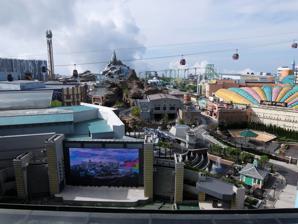
Building: Genting Highlands
Country: Malaysia
Year built: 1995
Hill station in Pahang, Malaysia Genting Highlands Hill station Other transcription(s) • Malay Tanah Tinggi Genting ( Rumi ) تانه تيڠڬي ݢنتيڠ ‎ ( Jawi ) • Chinese 云顶高原 ( Simplified ) 雲頂高原 ( Traditional ) • Tamil கெந்திங் மலை Genting SkyWorlds First World Hotel Genting Skyway Genting Grand Hotel Chin Swee Caves Temple Genting Highlands Location of Genting Highlands in Pahang Show map of Pahang Genting Highlands Location of Genting Highlands in Peninsular Malaysia Show map of Peninsular Malaysia Genting Highlands Location of Genting Highlands in Malaysia Show map of Malaysia Coordinates: 3°25′25″N 101°47′36″E / 3.42361°N 101.79333°E / 3.42361; 101.79333 Country Malaysia State Pahang District Bentong Establishment 1965 Elevation 1,865 m (6,118 ft) Time zone UTC+8 ( MST ) • Summer ( DST ) Not observed Postcode 69000 (Pahang) Genting Highlands is a hill station located on the peak of Mount Ulu Kali in the Titiwangsa Mountains , central Peninsular Malaysia , at 1800 metres elevation. Located in the state of Pahang , it was established in 1965 by the late Malaysian businessman Lim Goh Tong . The primary tourist attraction is Resorts World Genting, a hill resort where casinos and theme parks are situated and where gambling is permitted. Many of Pahang 's skyscrapers can be found here. History Resorts World Genting, Malaysia in 2008. The idea to build a hill resort near the capital city of Kuala Lumpur came from Malaysian businessman, Lim Goh Tong who was inspired by the fresh air in Cameron Highlands during his business trip there in 1963 for a hydroelectric power project. The rationale was that Cameron Highlands was too far away from Kuala Lumpur, and therefore building a mountain resort nearer to Kuala Lumpur would have excellent business potential. After researching Kuala Lumpur's maps and surrounding areas, Lim identified Mount Ulu Kali in Genting Sempah, 58 km from Kuala Lumpur, to be ideal for his plan. He set up a private company called Genting Highlands Berhad (now Genting Group) on 27 April 1965 with the politician Mohamad Noah Omar and successfully obtained approval for the alienation of 12,000 acres (4,900 ha) and 2,800 acres (1,100 ha) of land from the Pahang and Selangor State Government respectively between 1965 and 1970. On 18 August 1965, a technical and construction team began to construct the access road from Genting Sempah to the peak of Mount Ulu Kali. On 31 March 1969, Tunku Abdul Rahman , Malaysia's first prime minister, laid the foundation stone for the company's pioneer hotel, marking the completion of the access road to Genting Highlands Resort. The resort was also granted the casino license the same year by the Malaysian government to develop its gambling industry. An area midway to the peak was turned into the Gohtong Jaya township. In 1971, the first hotel at Genting Highlands was completed and was named Highlands Hotel (now renamed Theme Park Hotel). Genting Grand . Since then, Genting Highlands Resort has expanded, with six more hotels being built within 2017. They are Genting Hotel (renamed Genting Grand, 1981), Awana (1984), Resort Hotel (1992), Highlands Hotel (1997), First World Hotel (2001), and Crockfords (2017). Two cable car systems were built to provide transport to the hilltop: Awana Skyway built in 1977 with a length of 2.8 kilometres (1.7 mi) and Genting Skyway cable car system built in 1997 with a length of 3.38 kilometres (2.10 mi). The resort ventured into the amusement park and entertainment industry by launching the Genting Grand Indoor Theme Park in 1992, Genting Outdoor Theme Park in 1994, Arena of Stars in 1998 and First World Plaza Indoor Theme Park in 2001. In 2013, Genting Group implemented a 10-year master plan named Genting Integrated Tourism Plan (GITP) to develop, expand, enhance and refurbish hotels, theme parks, and infrastructure at Genting Highlands. The project with different phases involves a new 1,300 rooms hotel expansion to the current First World Hotel , a new 10,000 seats arena, renovation of the First World Plaza Indoor Theme Park , and reconverting the Genting Outdoor Theme Park to 20th Century Fox World . A dispute with 20th Century Fox , which was purchased by The Walt Disney Company , resulted in the theme park being rebranded as Genting SkyWorlds . In 2019, the refurbishment of the infrastructure at the resort was completed, with the outdoor theme park being fully renovated in 2021. As of 2024, there are no further plans to renovate both the indoor and outdoor theme parks. Climate Genting Highlands has a springlike subtropical highland climate (Cfb), with yearly temperatures no higher than 25 °C (77 °F) and rarely falling below 10 °C (50 °F) yearly. The lowest temperature recorded at Genting Highlands is 8.4 °C (47.1 °F). The temperature during the day typically reaches around 22 °C (72 °F) and during the night, it usually drops to 12 °C (54 °F). Climate data for Genting Highlands Month Jan Feb Mar Apr May Jun Jul Aug Sep Oct Nov Dec Year Mean daily maximum °C (°F) 20.3 (68.5) 21.1 (70.0) 22.0 (71.6) 22.3 (72.1) 22.3 (72.1) 22.1 (71.8) 21.7 (71.1) 21.5 (70.7) 21.4 (70.5) 21.2 (70.2) 21.0 (69.8) 20.5 (68.9) 21.5 (70.6) Daily mean °C (°F) 16.0 (60.8) 16.5 (61.7) 17.1 (62.8) 17.7 (63.9) 17.8 (64.0) 17.6 (63.7) 17.1 (62.8) 17.0 (62.6) 17.0 (62.6) 17.0 (62.6) 16.9 (62.4) 16.4 (61.5) 17.0 (62.6) Mean daily minimum °C (°F) 11.8 (53.2) 12.0 (53.6) 12.3 (54.1) 13.1 (55.6) 13.3 (55.9) 13.1 (55.6) 12.5 (54.5) 12.6 (54.7) 12.7 (54.9) 12.9 (55.2) 12.8 (55.0) 12.3 (54.1) 12.6 (54.7) Average precipitation mm (inches) 250 (9.8) 165 (6.5) 232 (9.1) 259 (10.2) 203 (8.0) 112 (4.4) 103 (4.1) 120 (4.7) 173 (6.8) 258 (10.2) 310 (12.2) 278 (10.9) 2,463 (96.9) Source: Climate data.org Attractions Resorts World Genting Resorts World Genting Address Resorts World Genting, 69000 Genting Highlands, Bentong , Pahang , Malaysia Opening date 27 April 1965 ; 59 years ago ( 1965-04-27 ) No. of rooms 10,466 (7 hotels) Total gaming space Over 200,000 sq ft (19,000 m 2 ) Signature attractions First World Plaza SkyAvenue Skytropolis Indoor Theme Park Genting SkyWorlds Genting Premium Outlets Notable restaurants The Laughing Fish by Harry Ramsden Burger & Lobster Cafés Richard Coffee Terrace La Fiesta e18hteen LTITUDE Malaysian Food Street Motorino The Olive Owner Genting Group ( Genting Malaysia Berhad ) Renovated in Genting Integrated Tourism Plan (2013–present) Website www.rwgenting.com Resorts World Genting ( Abbreviation : RWG ), originally known as Genting Highlands Resort, is an integrated hill resort owned by Genting Group through subsidiary Genting Malaysia Berhad which comprises hotels, shopping malls, theme parks and casinos. It is the main attraction of the hill station, located within the Pahang section of the area. Accommodations First World Hotel . Resorts World Genting has seven hotels, with one of them being a leisure resort. One of the seven accommodations, First World Hotel, held the Guinness World Record as the largest hotel globally from 2006 until 2008 and regained the title in 2015 with 7,351 rooms following Tower 2A. In 2018, Forbes Travel Guide Star Ratings awarded 4-star rating and 'recommended' citation to Genting Grand and Maxims respectively. High Line Roof Top Market in Resorts World Genting Highlands, offering a wide selection of food for visitors. Crockfords at Resorts World Genting was awarded the 5-star rating in 2019 and 2020, making it the first and only hotel in Malaysia to achieve this award. Hotel name Launch date Description Star rating No. of rooms Ref Genting SkyWorlds Hotel 1971 (Reopened in 2017) Formerly known as Theme Park Hotel, it is the first hotel to open in Genting Highlands and sits opposite the outdoor theme park. The hotel's Valley Wings section is connected to the main section via a walk bridge. 3-star 448 Genting Grand Hotel 1981 It was known as Genting Hotel, and then later, Maxims before Highlands Hotel took the name. The building is known for the huge "Genting" logo on its rooftop, which can be seen from as far as Petaling Jaya and Subang Jaya (over 70 km away) on a clear day. It was made in a " Y " shape. It houses the Genting Casino as well as Genting Grand Complex. 5-star 422 Awana 1984 Situated approximately 4 km before reaching Resorts World Genting, Awana is a resort hotel with a golf course, swimming pool, and other sports facilities. 4-star 413 Resort Hotel 1992 The hotel is a long white tower that faces the Theme Park Hotel and is the main entrance to the 20th Century Fox World . One of the entry points to Genting Casino. 3-star 900 Highlands Hotel 1997 Initially opened as Highlands Hotel, the hotel was refurbished into Maxims in 2015 but reverted to its original name in September 2020. It houses the upper station of Genting Skyway . 4-star 795 First World Hotel Tower 1 (2001), Tower 2 (2006), Tower 2A (2014) First World Hotel, with its two very noticeable multi-coloured towers, was the largest hotel in the world until 2008 but regained the title in 2015 with the completion of Tower 2A. 3-star 7,351 Crockfords 2017 Initially occupying Maxims' upper floors, it was relocated to Sky Avenue's upper floors next to SkyCasino and First World Hotel. Opened on 27 Nov 2017, the hotel was awarded Forbes Travel Guide 5-Star Hotel in Malaysia for 2019 & 2020, being the only hotel in Malaysia to receive the accreditation. 5-star 138 Theme parks Chin Swee Caves Temple . There are currently three theme parks at Resort World Genting, Genting SkyWorlds (formerly Genting Outdoor Theme Park), Skytropolis Funland (formerly First World Plaza Indoor Theme Park) and Genting Grand Indoor Theme Park. Genting Outdoor Theme Park was opened in 1994 with 31 rides at its peak, including a monorail service . It was closed on 1 September 2013 to make way for the construction of world's first 20th Century Fox World . However, due to disputes between Genting Malaysia Berhad , Fox Entertainment Group and The Walt Disney Company over the theme park after the purchase of 20th Century Fox by The Walt Disney Company, Genting and Walt Disney filed civil suits over each other. On 26 July 2019, following an agreement between Disney and Fox which granted Genting Malaysia Berhad a license to utilise certain Fox intellectual properties, the theme park was eventually rebranded as Genting SkyWorlds . Genting Skyworlds was planned to open in June 2021 after completion was delayed from 2016 to 2018 and then to 2020. However, due to the coronavirus pandemic, construction work had to be closed down and the opening date was postponed, although works have been mostly completed. On February 8, 2022, Genting SkyWorlds began to hold soft openings. First World Plaza Indoor Theme Park was opened in 2001 with 12 rides at its peak and was closed from June 2017 to February 2018 for refurbishment. On 8 December 2018, it was opened to the public and rebranded as Skytropolis Indoor Theme Park, with some attractions mimicking older attractions of the former indoor and outdoor theme parks. The theme park also included the first Asian branch of VOID, a US-based operator of unique fully immersive virtual reality attraction, which officially opened on 6 December 2018 on a 7,000 sq ft (650 m 2 ) section of Skytropolis Indoor Theme Park. On 14 June 2024, a fire broke out at the Genting SkyWorlds. More than 5,000 people evacuated to safer locations and yet there were no casualties. The fire started at the second floor before spreading to the fourth floor. Genting Grand Indoor Theme Park was opened in 1992, located at the lower floor of Genting Grand Hotel and consists of two children rides and one amusement arcade – Vision City Video Games Park. Casino Resorts World Genting is the only legal land-based casino area in the country. SkyCasino located in SkyAvenue Mall is the only casino that remains in operation in Malaysia. The much older, Genting Casino, was temporarily closed in early 2024 to facilitate renovations and upgrading works. Shopping Malls There are currently five shopping malls at the resort, Awana Sky Central, First World Plaza , Genting Highlands Premium Outlets, SkyAvenue, and Genting Grand Complex. Two shopping malls, Awana SkyCentral and Genting Highlands Premium Outlet, is near Gohtong Jaya and are connected by two link bridges. The three remaining malls are situated at the mountain top. Zouk Genting Main article: Zouk (club) In 2015, Genting Hong Kong Limited , a part of the Genting Group , purchased the Singaporean nightlife brand Zouk. At this time, Zouk already had a second outlet in Kuala Lumpur, Malaysia . In 2019, Zouk opened its third outlet in Resorts World Genting. This Genting outlet of Zouk features the main Empire Nightclub, FUHU Dining (a Chinese-themed restaurant), and RedTail Bar (consisting of a games bar, a sports bar and a karaoke section). Zouk continued its close collaboration with the Resorts World brand by subsequently opening another outlet inside Resorts World Las Vegas in 2022. Amenities The resort has two performance venues and a cineplex. Arena of Stars is a concert hall with a capacity of 5,132 seats. Genting International Showroom is a multimedia entertainment venue with up to 1,000 seating capacity. Bona Cinemas at SkyAvenue is their first outlet outside China. The cinema consists of 6 cinema halls equipped with Dolby Atmos sound systems and IMAX halls. Events Resorts World Genting has hosted several events such as awards ceremonies, concerts, and competitions over the years which are: Anugerah Bintang Popular Berita Harian ESL One Genting 2017 Genting World Lion Dance Championship IIFA Awards 2002 Malaysian Idol Malaysia National Lion Dance Championship MTV Asia Awards 2008 My Astro Music Awards Star Idol Malaysia Tour de Langkawi (Finishing line of climb stage) Michael Learns To Rock - 10 November 2024 Other attractions Tan Sri (Dr) Lim Goh Tong Memorial Hall in Gohtong Jaya. Other tourist attractions at Genting Highlands are Chin Swee Caves Temple - the sole Buddhist temple named after Ancient Chinese monk Qingshui , Mohamed Noah Foundation Mosque - the sole mosque named after late politician and co-founder of Genting Group Mohamed Noah Omar, Gohtong Memorial Park - memorial and cemetery of the late founder Lim Goh Tong, two agricultural centres Mini Cameron Highlands and Genting Strawberry Leisure Farms and sole apiary and insectarium - Happy Bee Farm, Insect World and Butterfly Wonderland. Government and politics At the federal level, Genting Highlands is part of the Bentong parliamentary constituency in Pahang, currently represented by DAP's Young Syefura Othman , and the Hulu Selangor parliamentary constituency in Selangor, currently represented by Mohd Hasnizan Harun of PAS. On the state level, Genting Highlands falls under the Ketari constituency of the Pahang State Legislative Assembly , currently held by Su Keong Siong of the DAP , and the Batang Kali constituency of the Selangor State Legislative Assembly , currently held by Harumaini Omar of PEJUANG . Genting Highlands falls within the municipal boundaries of the Bentong Municipal Council ( Majlis Perbandaran Bentong ) and the Hulu Selangor Municipal Council ( Majlis Perbandaran Hulu Selangor ). Since 2020, Genting Highlands has also been an autonomous sub-district ( daerah kecil ) within Bentong District. References